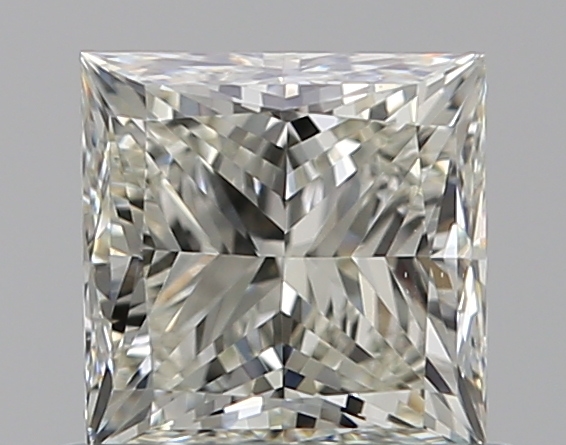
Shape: princess
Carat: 0.7
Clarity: VS2
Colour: K
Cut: EX
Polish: EX
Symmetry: VG
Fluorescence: N
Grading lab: GIA
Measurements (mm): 4.72 x 4.71 x 3.44